USS California (CGN-36)

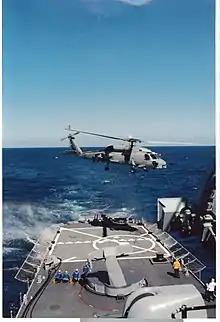
An SH-60 Seahawk lifting off from "California"s flight deck in 1998.

In January 1998, "California" deployed to the Eastern Pacific and the Caribbean Sea in support of Counterdrug Operations as the Air Warfare Commander for the Joint Inter-Agency Task Force (JIATF) East. In July, she gave her last "Grizzly Roar" by participating in RIMPAC 98 as a member of the Bilateral force. The improvements made during 1990 overhaul could not save either of the "California" cruisers. By 1998, they cost about $38.8 million to man, operate, and maintain. A typical Ticonderoga-class cruiser cost about $29.5 million annually. "California"-class ships lacked helicopter hangars, antisubmarine warfare weapons, and required costly nuclear-trained crews. The "California" class took on board roughly 600 officers and crewmen, while the conventionally powered s carry fewer than 400.